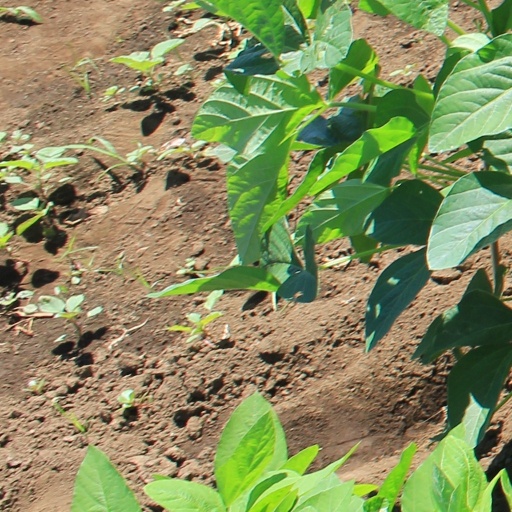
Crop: soybean